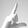
ASL letter: L